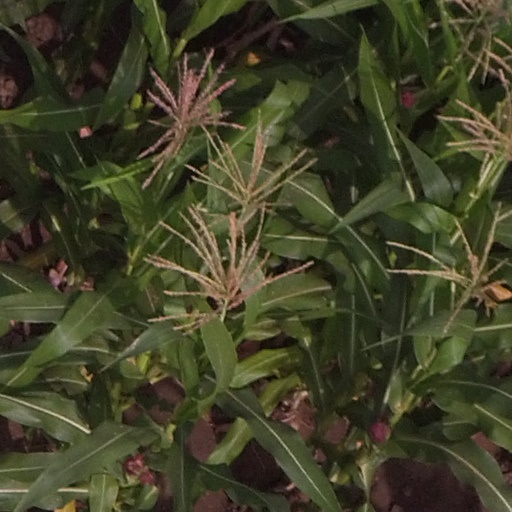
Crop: maize; corn